Sabbath

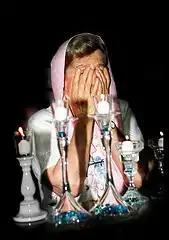
Welcoming the Sabbath with the lighting of Shabbat candles according to Jewish custom.

In Abrahamic religions, the Sabbath or Shabbat is a day set aside for rest and worship. According to the Book of Exodus, the Sabbath is a day of rest on the seventh day commanded by Yahweh to be kept as a holy day of rest as God rested in the Genesis creation narrative. Shabbat observance is commanded in the Ten Commandments: "Remember the sabbath day, to keep it holy". The Sabbath might have been influenced by Babylonian mid-month rest days and lunar cycles, though its origins remain debated.